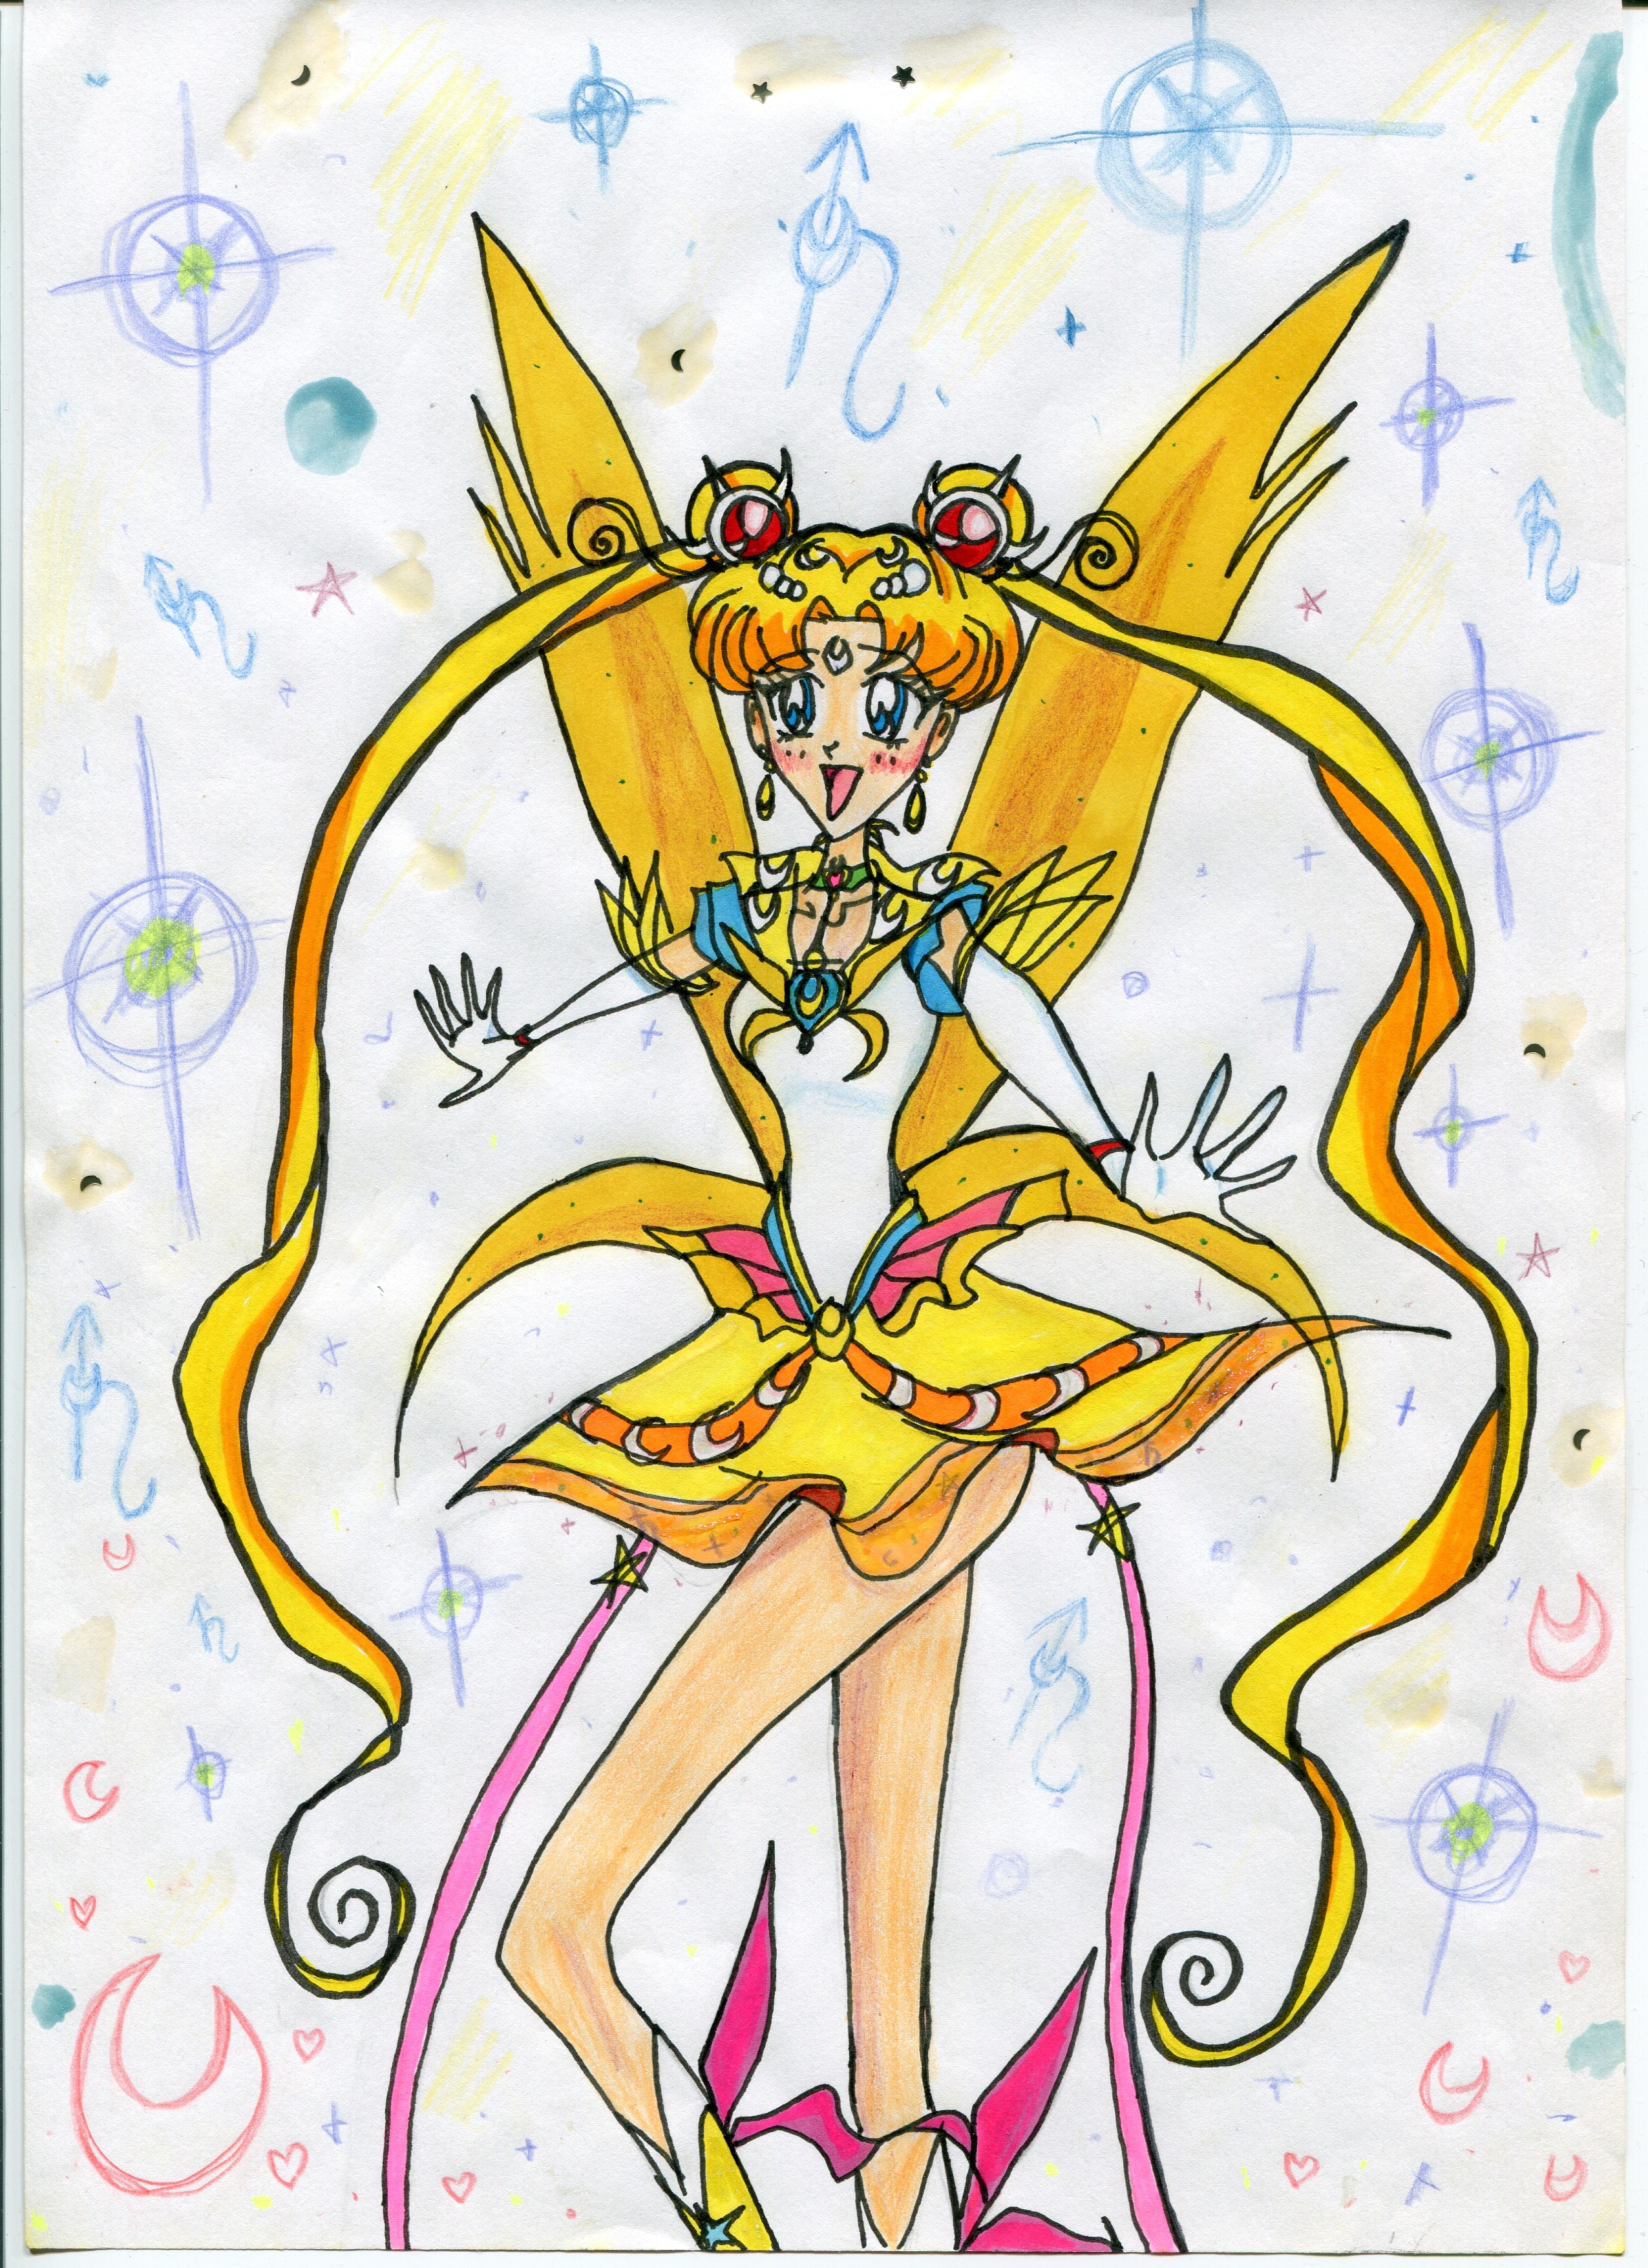
person, people, woman, female, line, model, lady, smile, laugh, cheerful, font, animation, illustration, happy, decorative, joy, expression, caricature, sexy, character, anime, attractive, emotion, adult, glamour, cartoon, emoticon, avatar, expressive